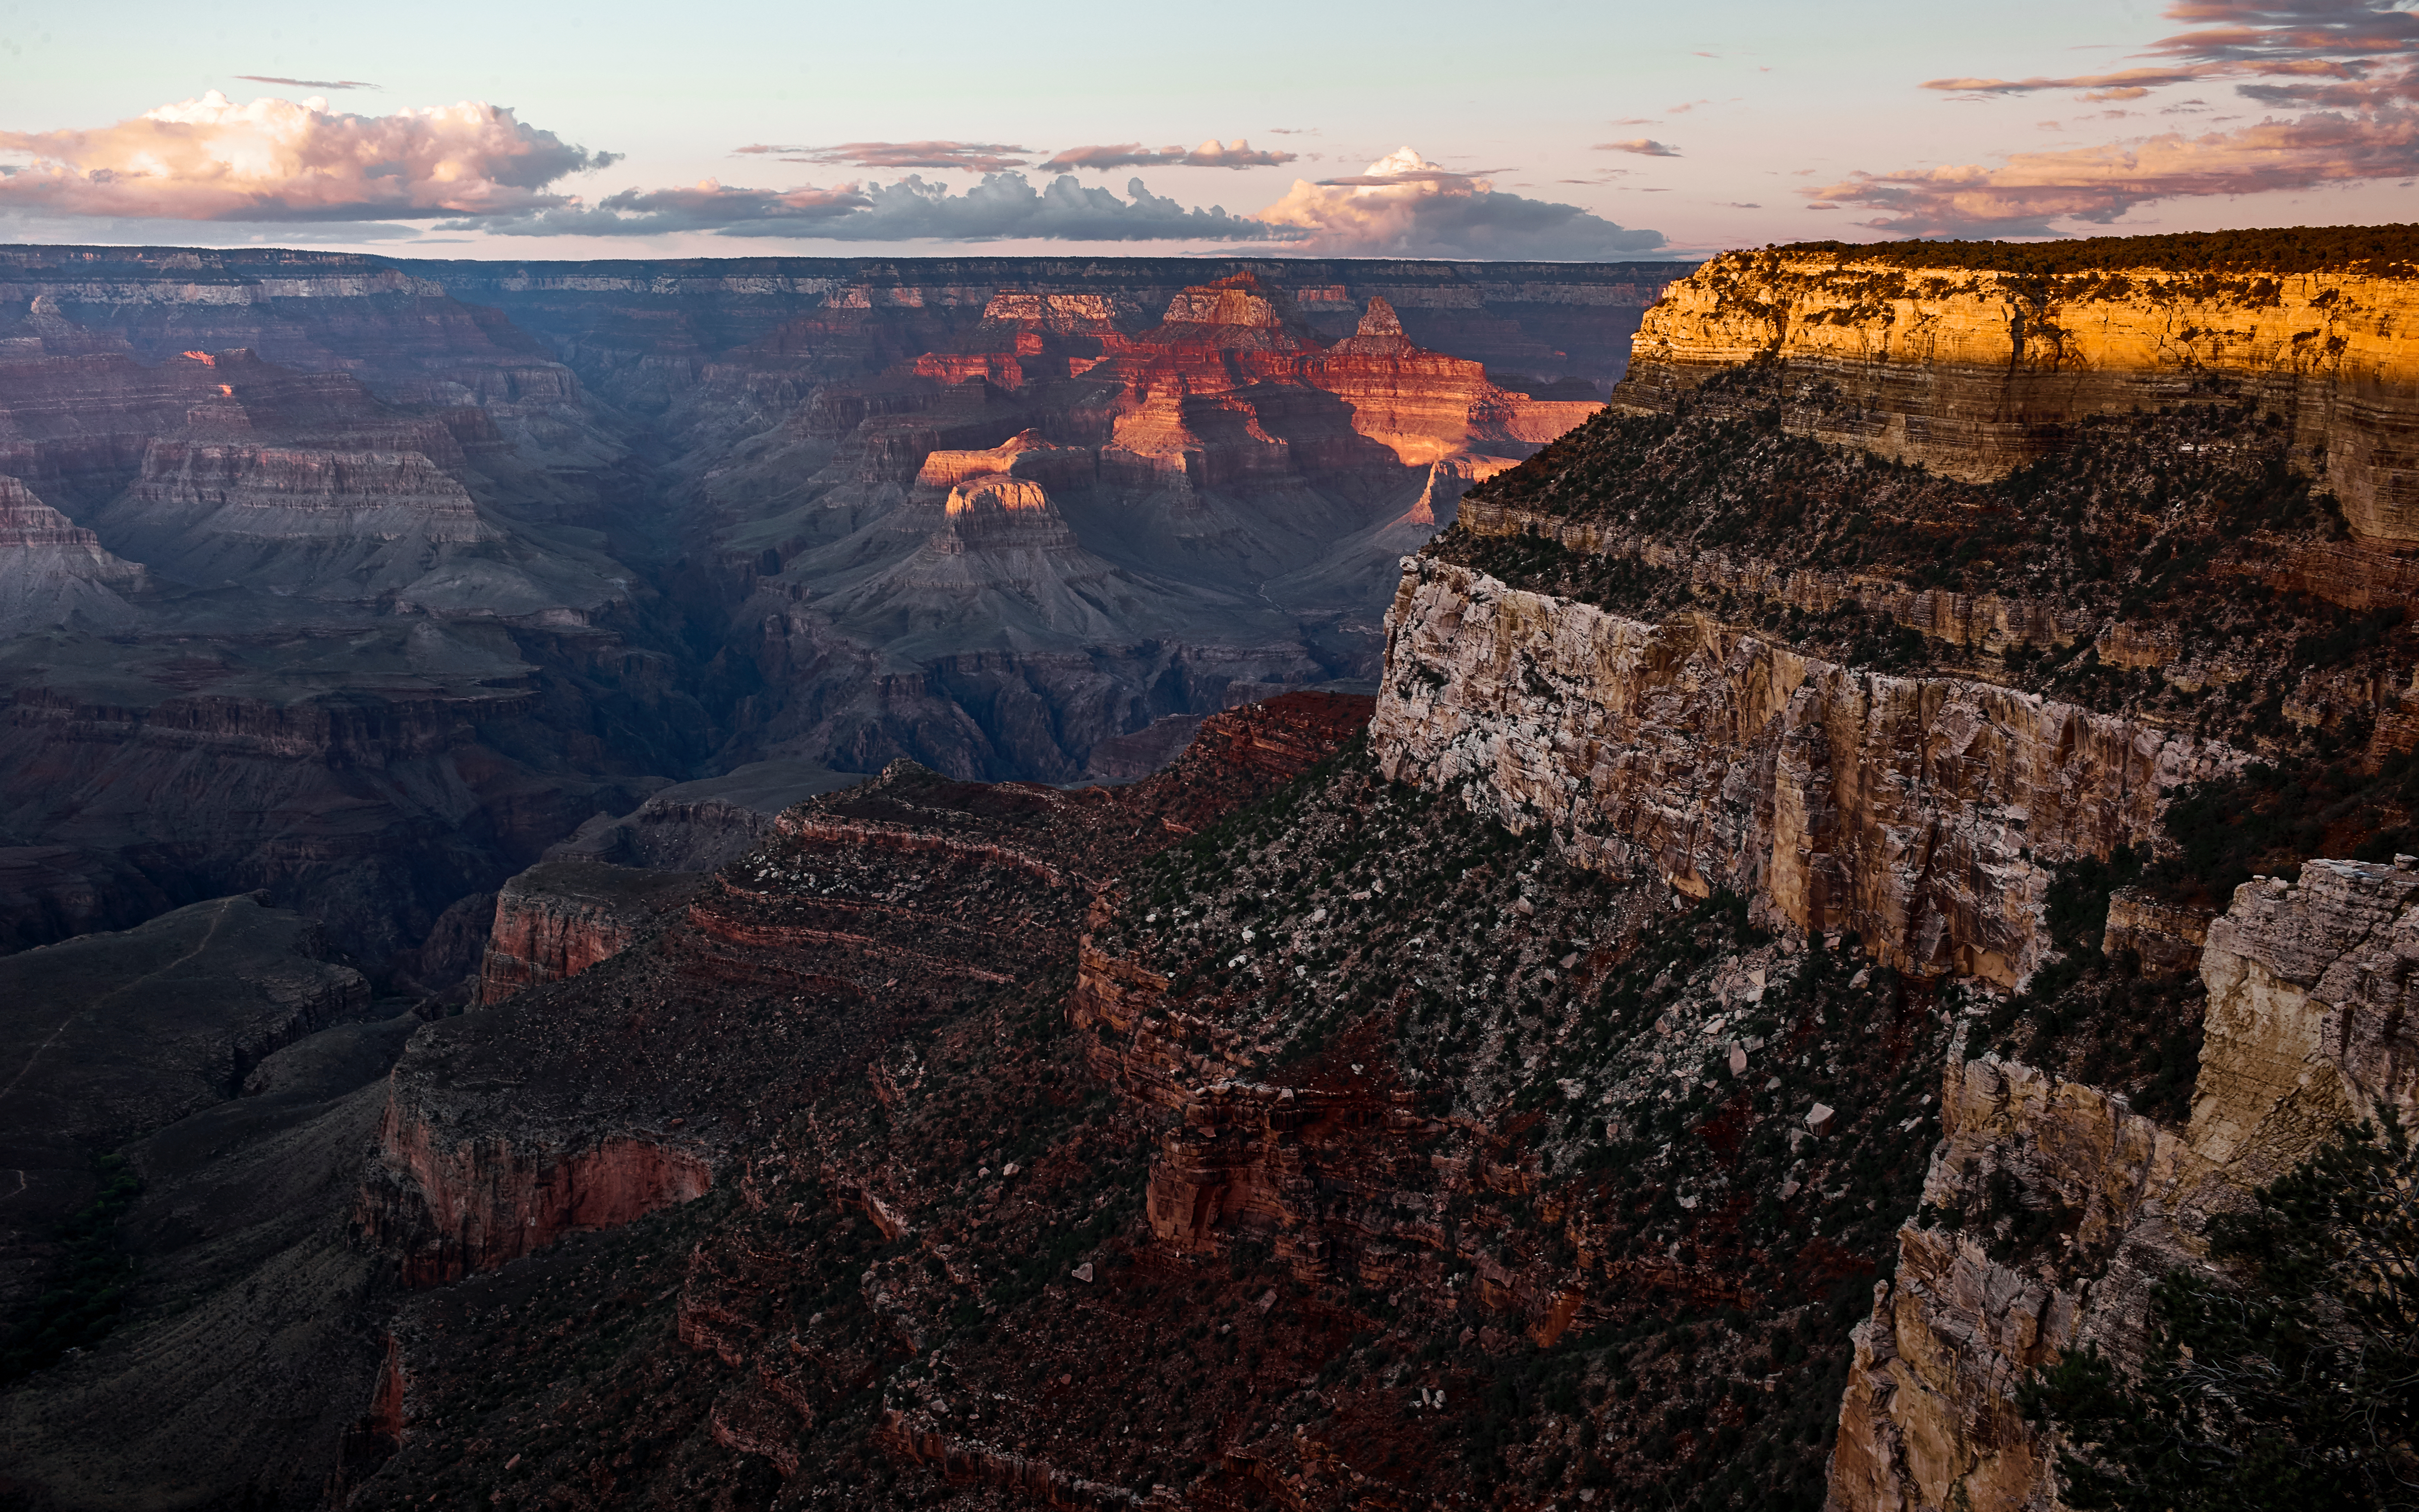
sky, natural landscape, canyon, mountainous landforms, escarpment, formation, mountain, national park, badlands, geology, rock, aerial photography, cloud, plateau, geological phenomenon, cliff, intrusion, landscape, fault, sunset, evening, photography, horizon, outcrop, terrain, world, klippe, sunrise, butte